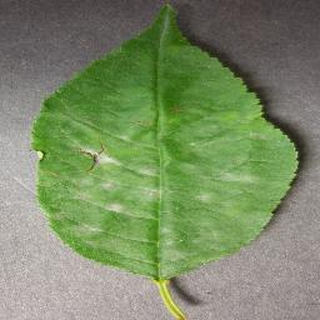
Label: cherry_powdery_mildew